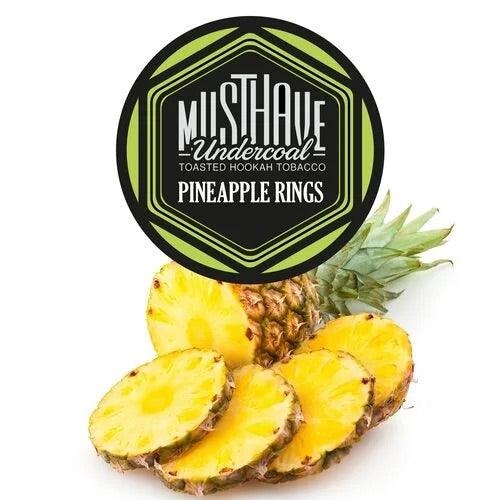
Must Have - Pineapple Rings
Tobacco Must Have Pineapple Rings - taste of juicy sweet pineapple rings marinated in its own juice.
Brand: TheHoookahClub
Category: Food, Beverages & Tobacco > Food Items > Fruits & Vegetables > Fresh & Frozen Fruits > Pineapples